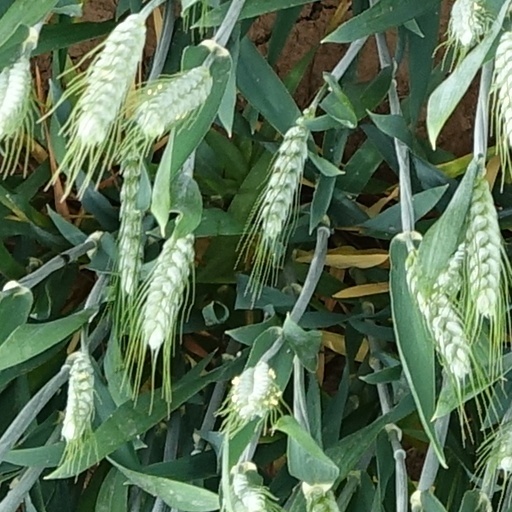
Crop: wheat